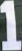
Number: 1